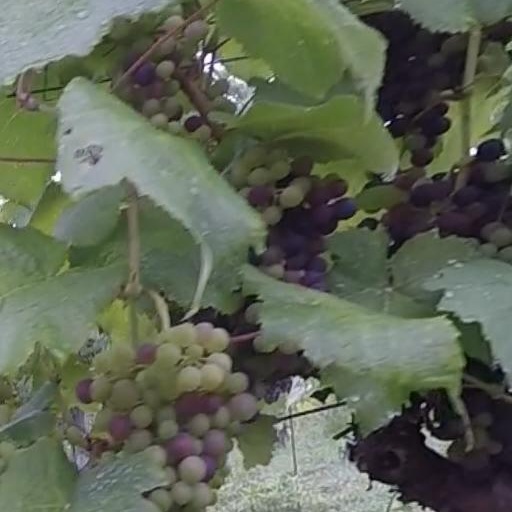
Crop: grape